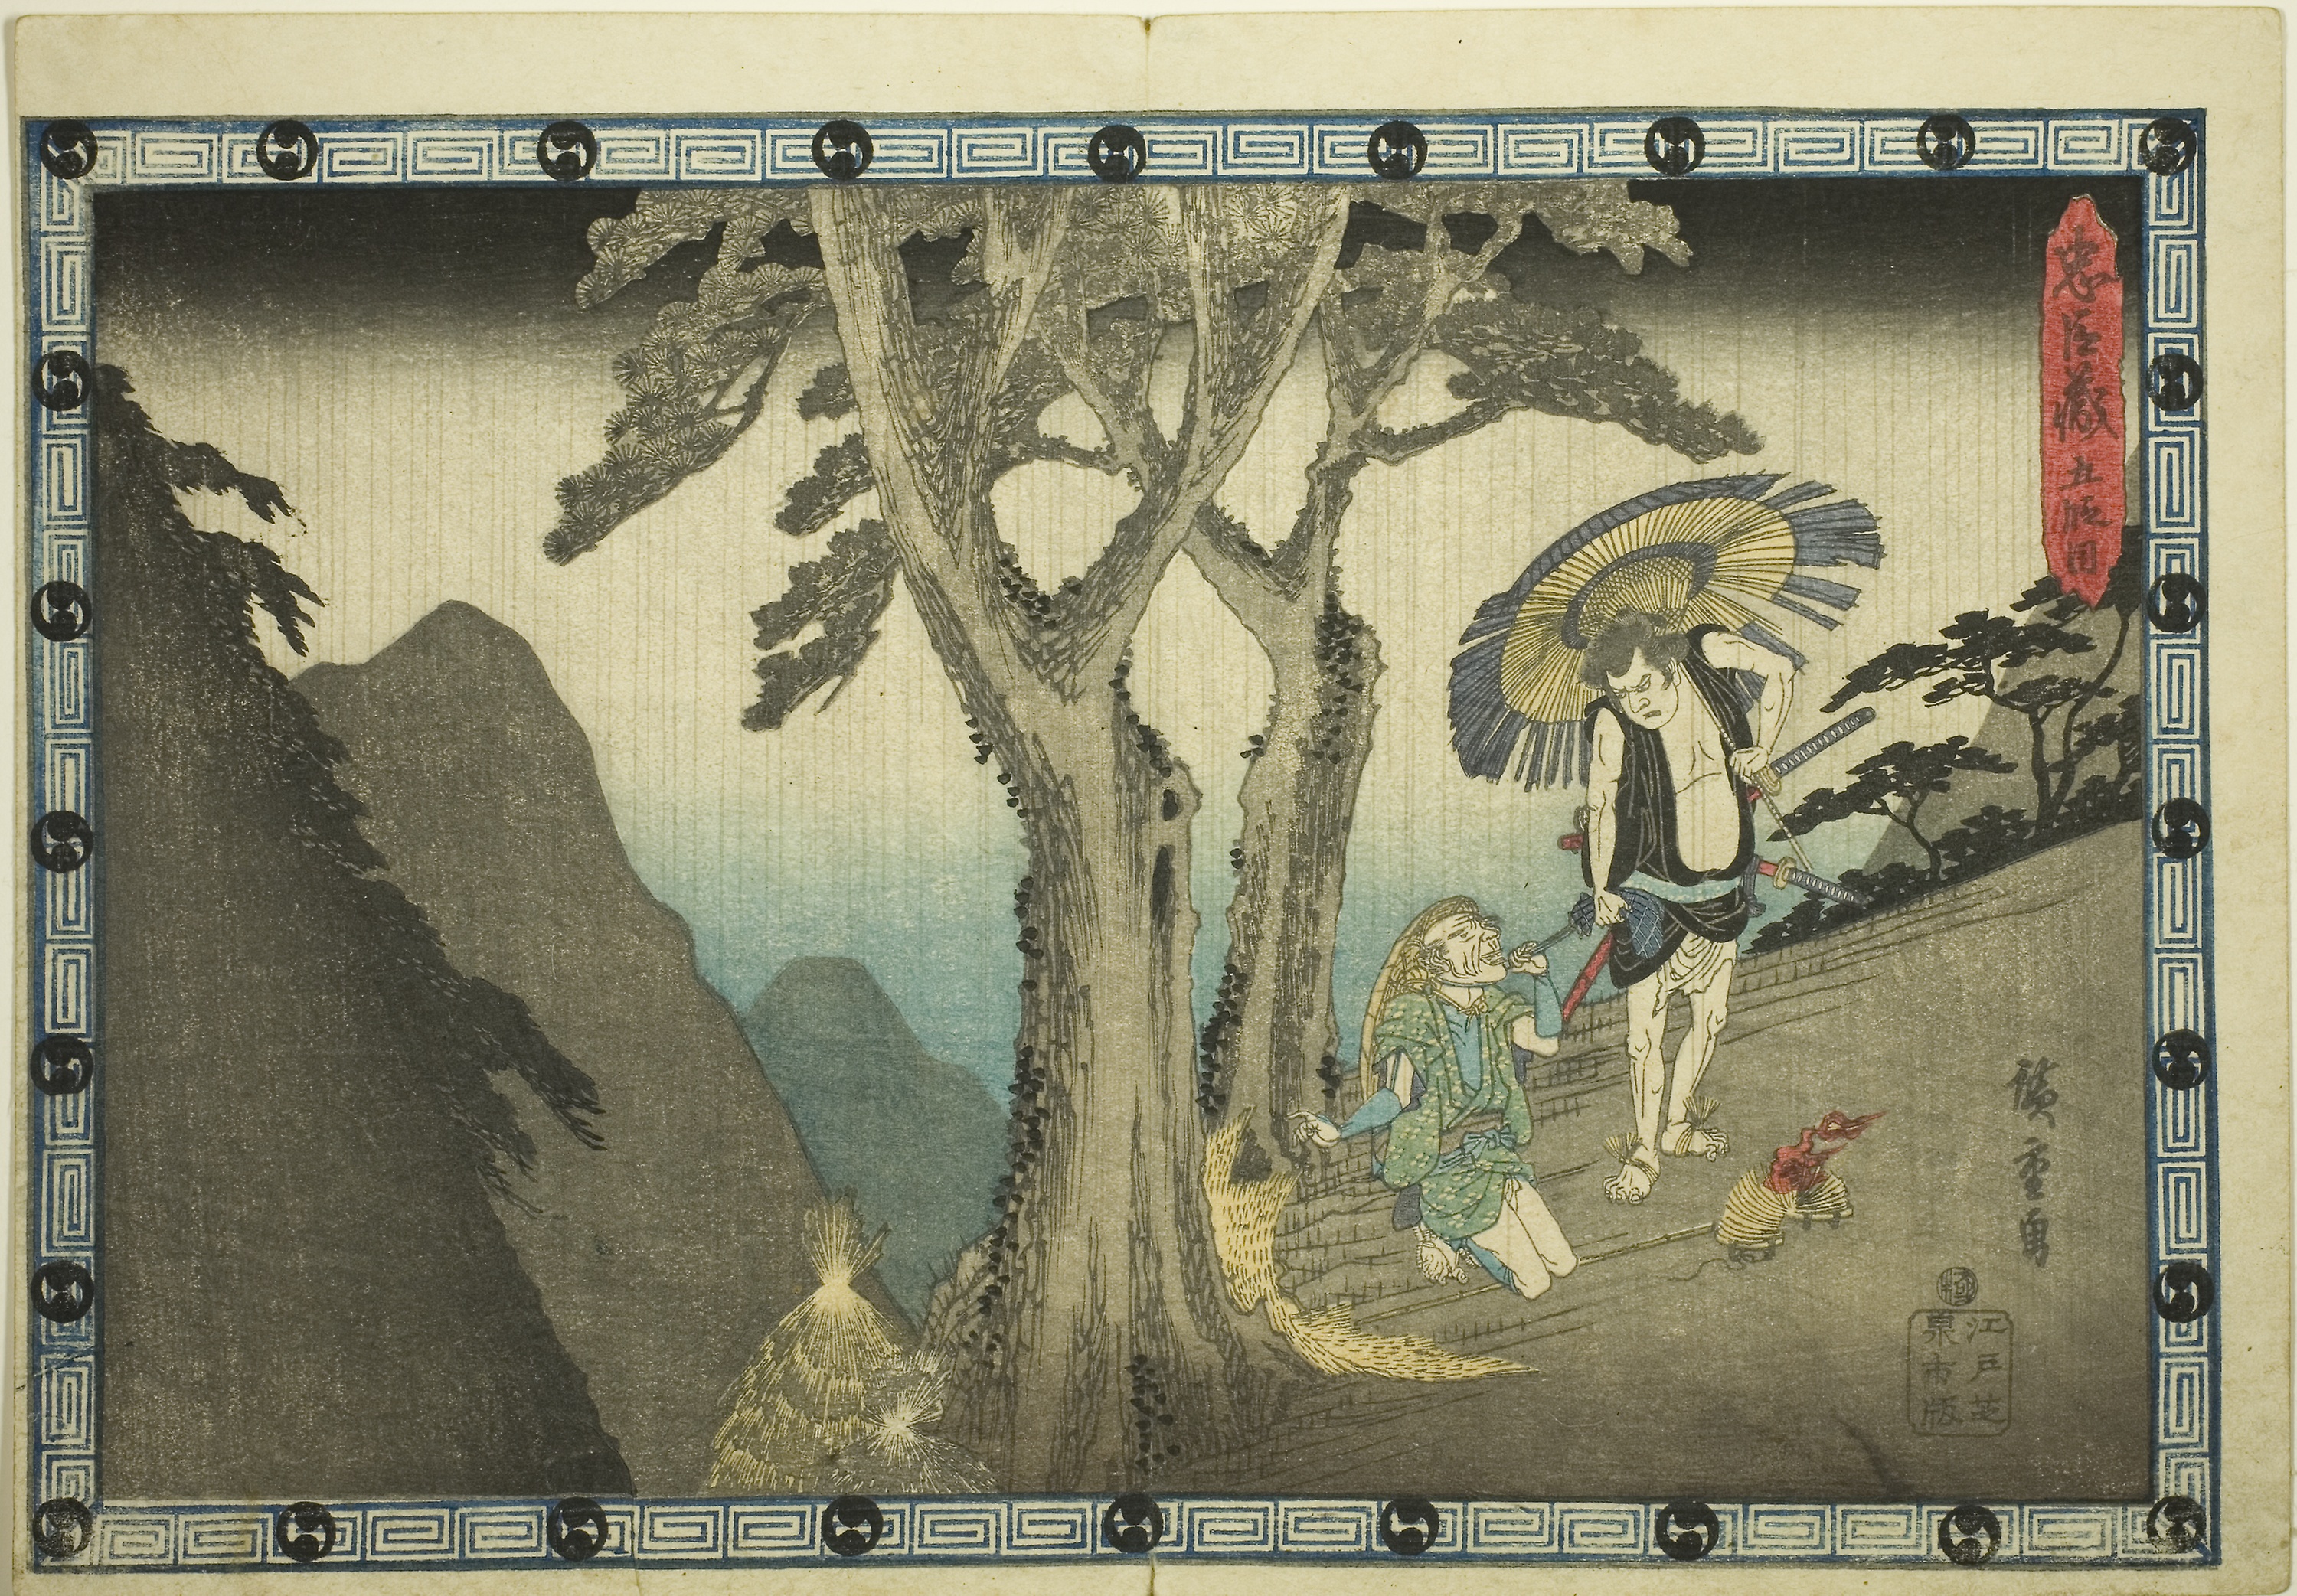
art, painting, wall, tree, tapestry, textile, world, visual arts, picture frame, illustration, modern art, fictional character, artwork